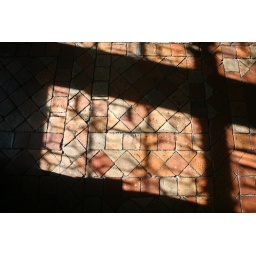
Patterns from a window on a stone floor in Chenonceau, Loire Valley